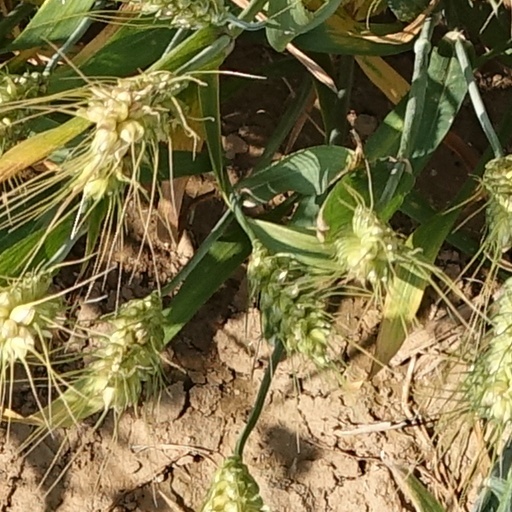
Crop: wheat